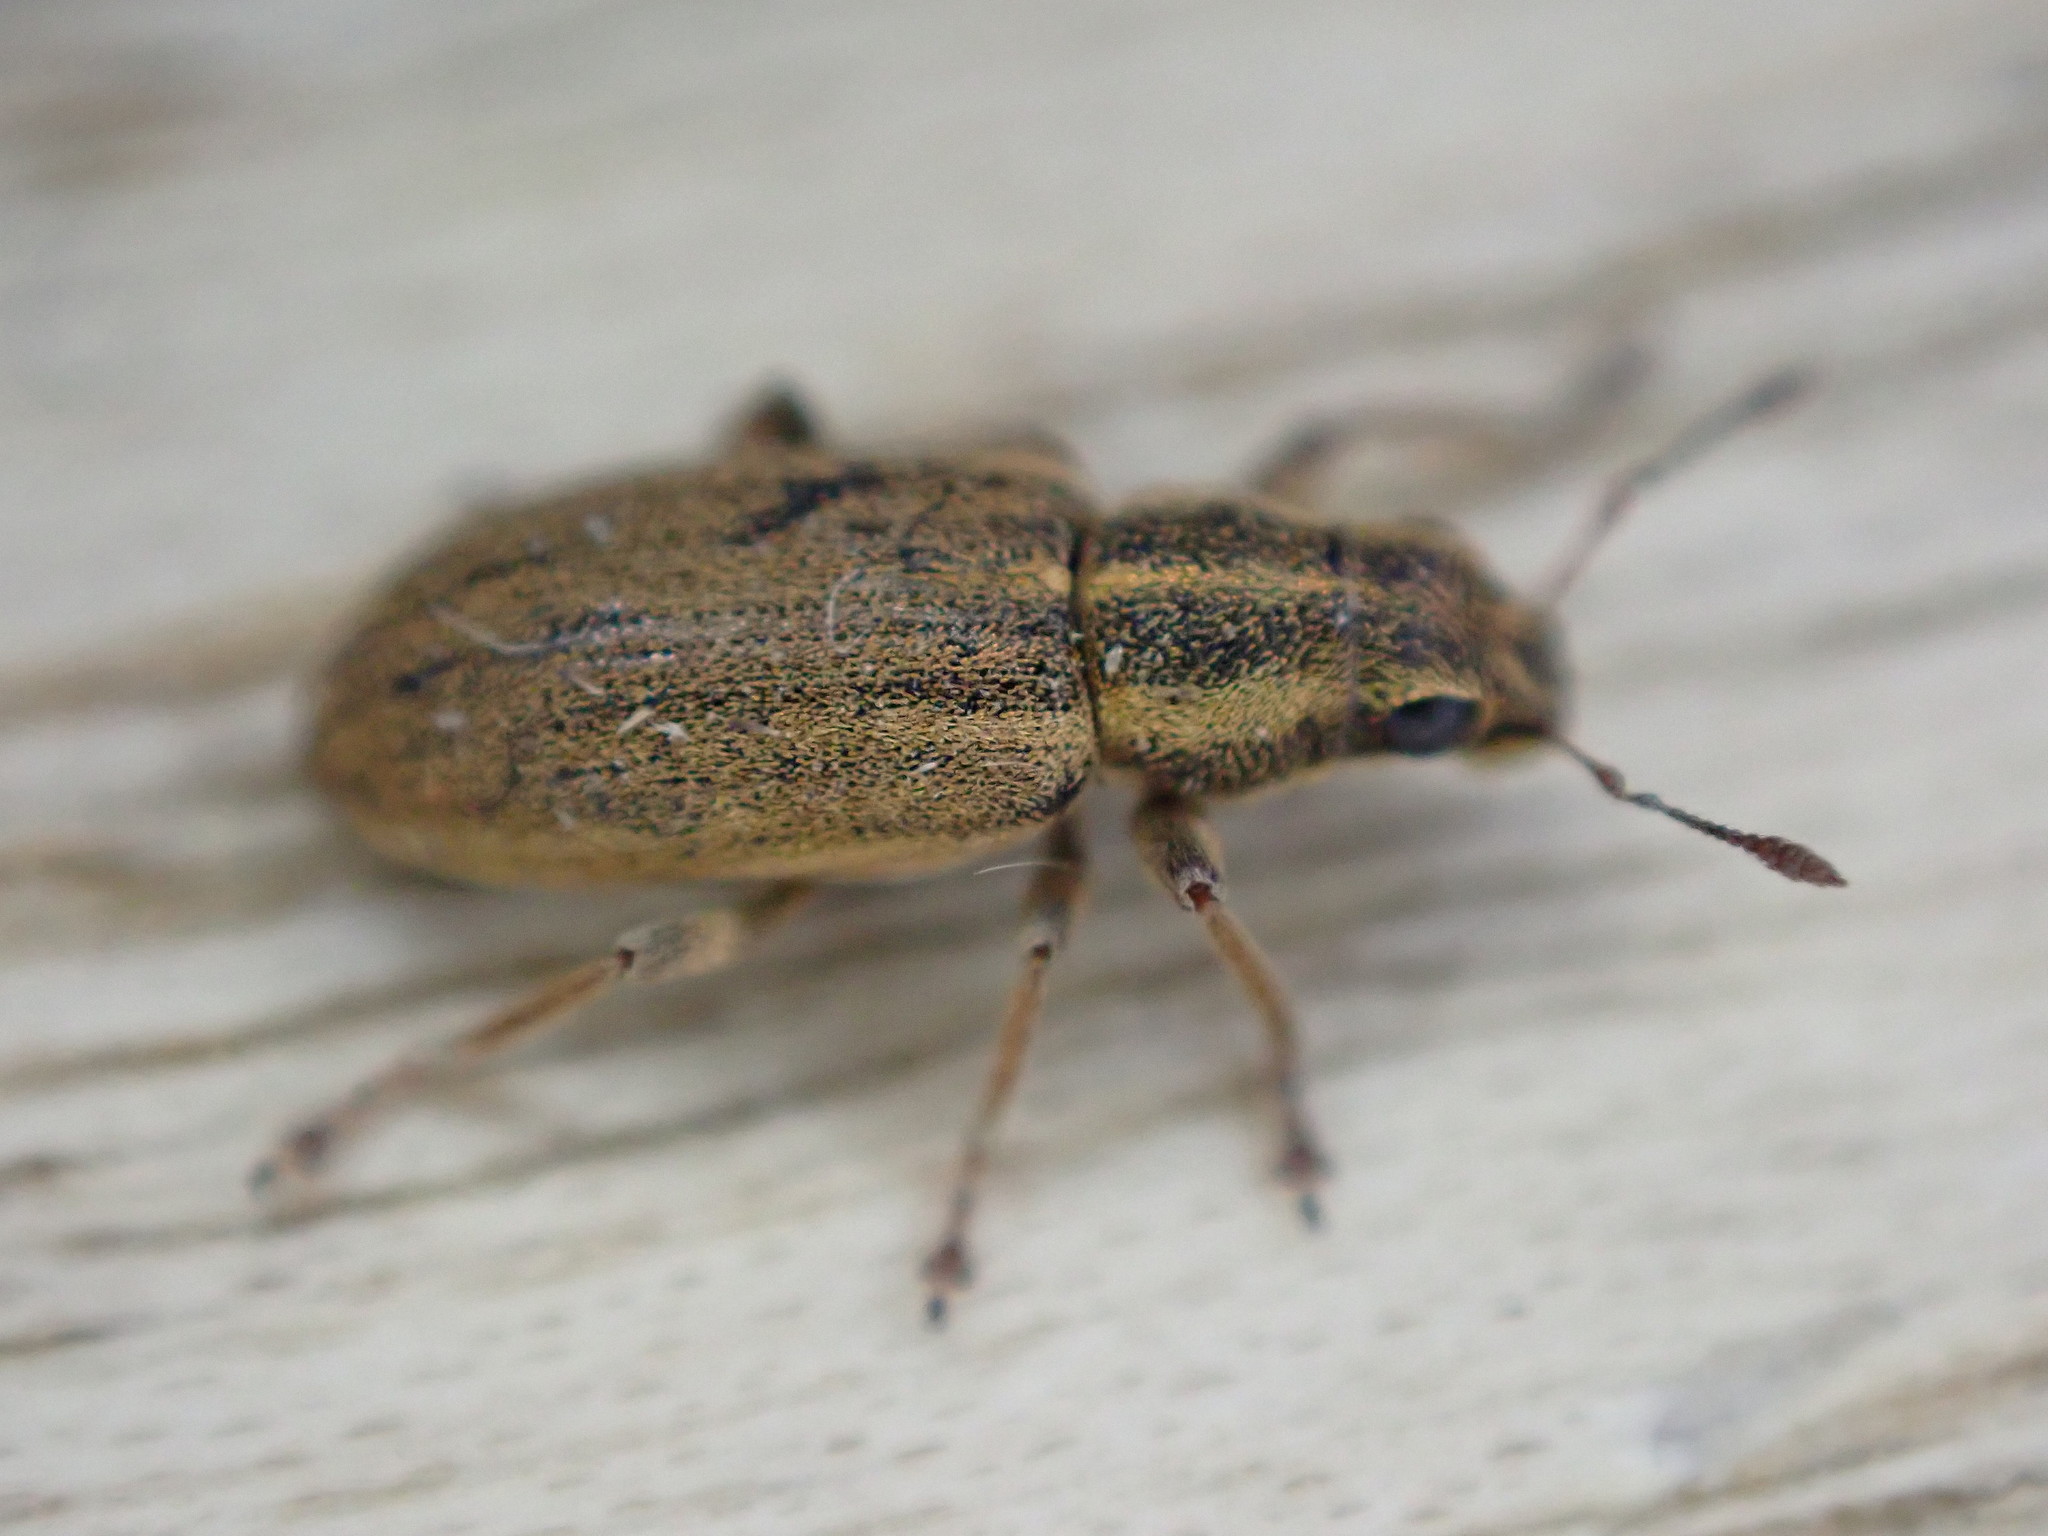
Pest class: pea_leaf_weevil